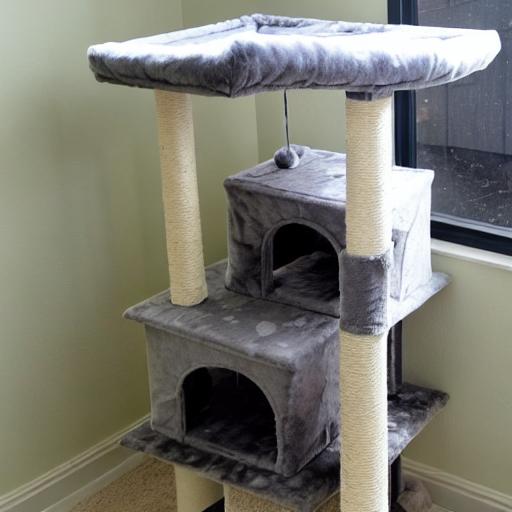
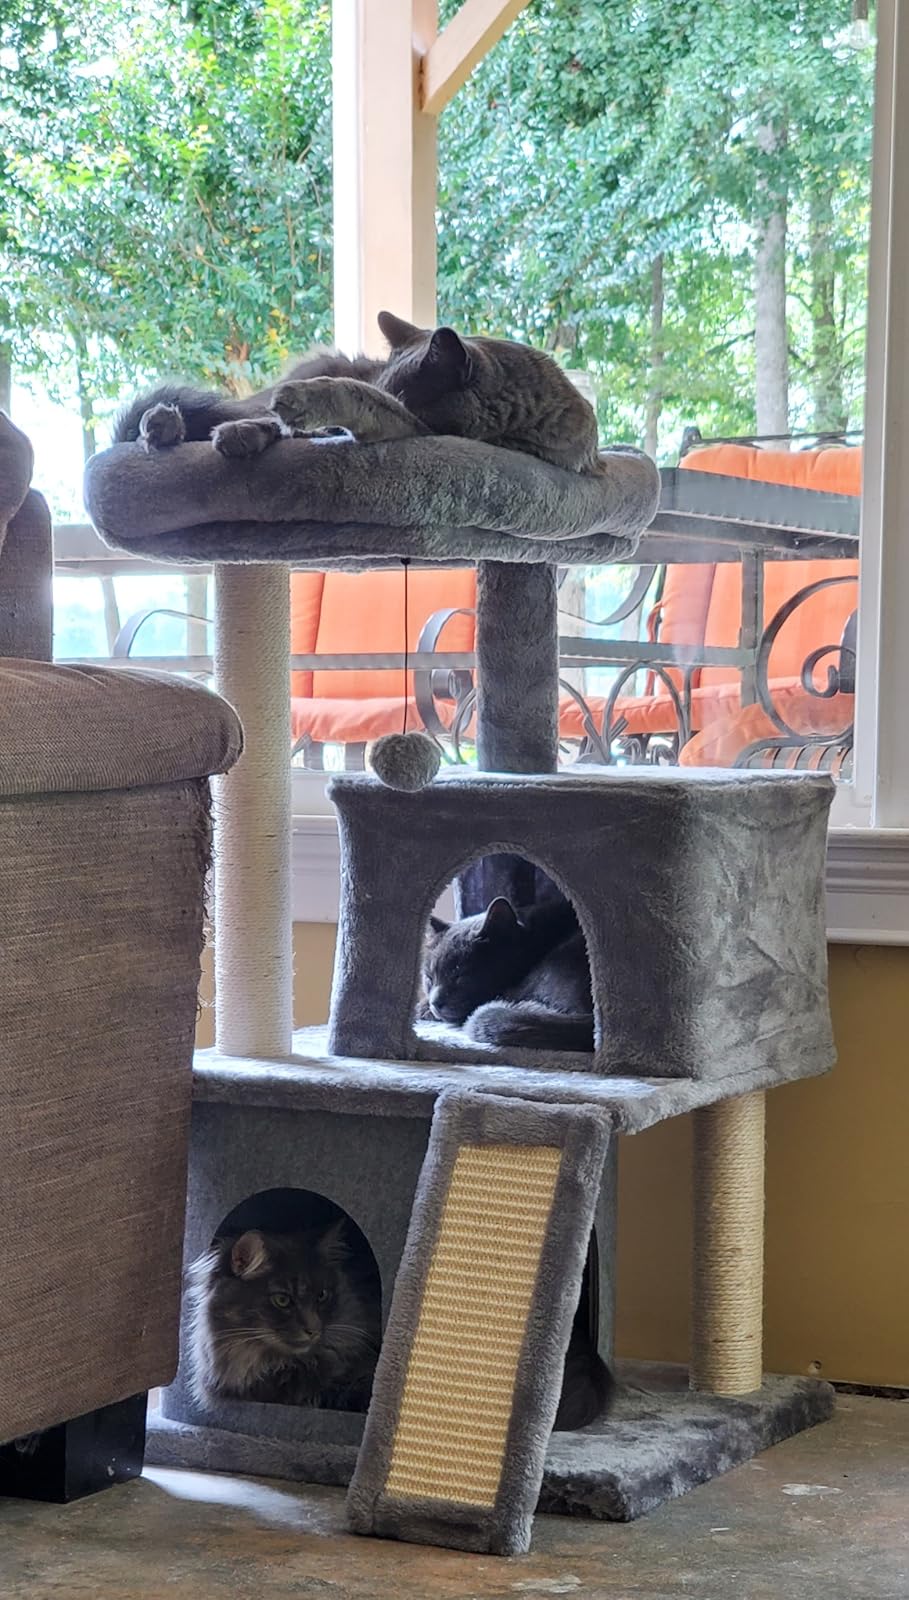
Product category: items_cat tree
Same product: no